A Room Full of Nothing

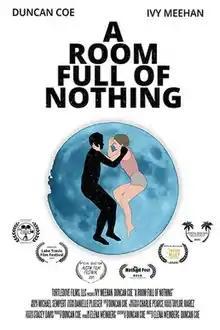

A Room Full of Nothing is a 2019 American independent, drama film written by Duncan Coe and directed by Coe and Elena Weinberg, starring Coe and Ivy Meehan.